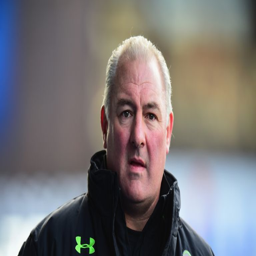
person will become head coach